Full Blown Entertainment

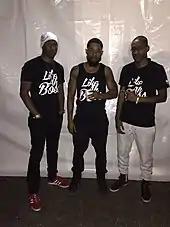
Roc Nation's 'Deputy' with FBE

FBE teamed up with Roc Nation's star producer Deputy as well as Machel Montano and London Future. The brass-driven composition is their fourth title-winning song, capturing the 2015 International Power Soca Monarch title as well as the 2015 Road March title for the song most played during the Carnival parade.